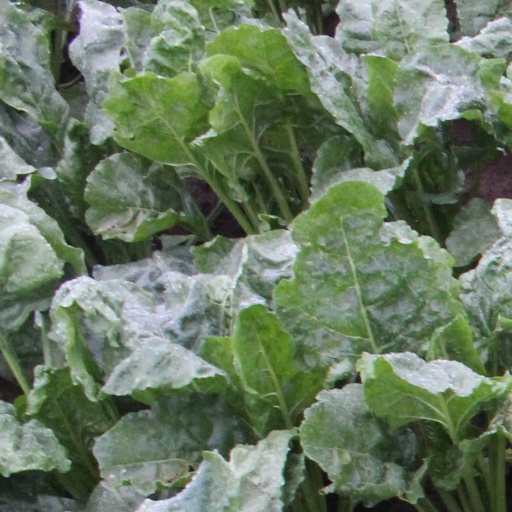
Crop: sugar beet